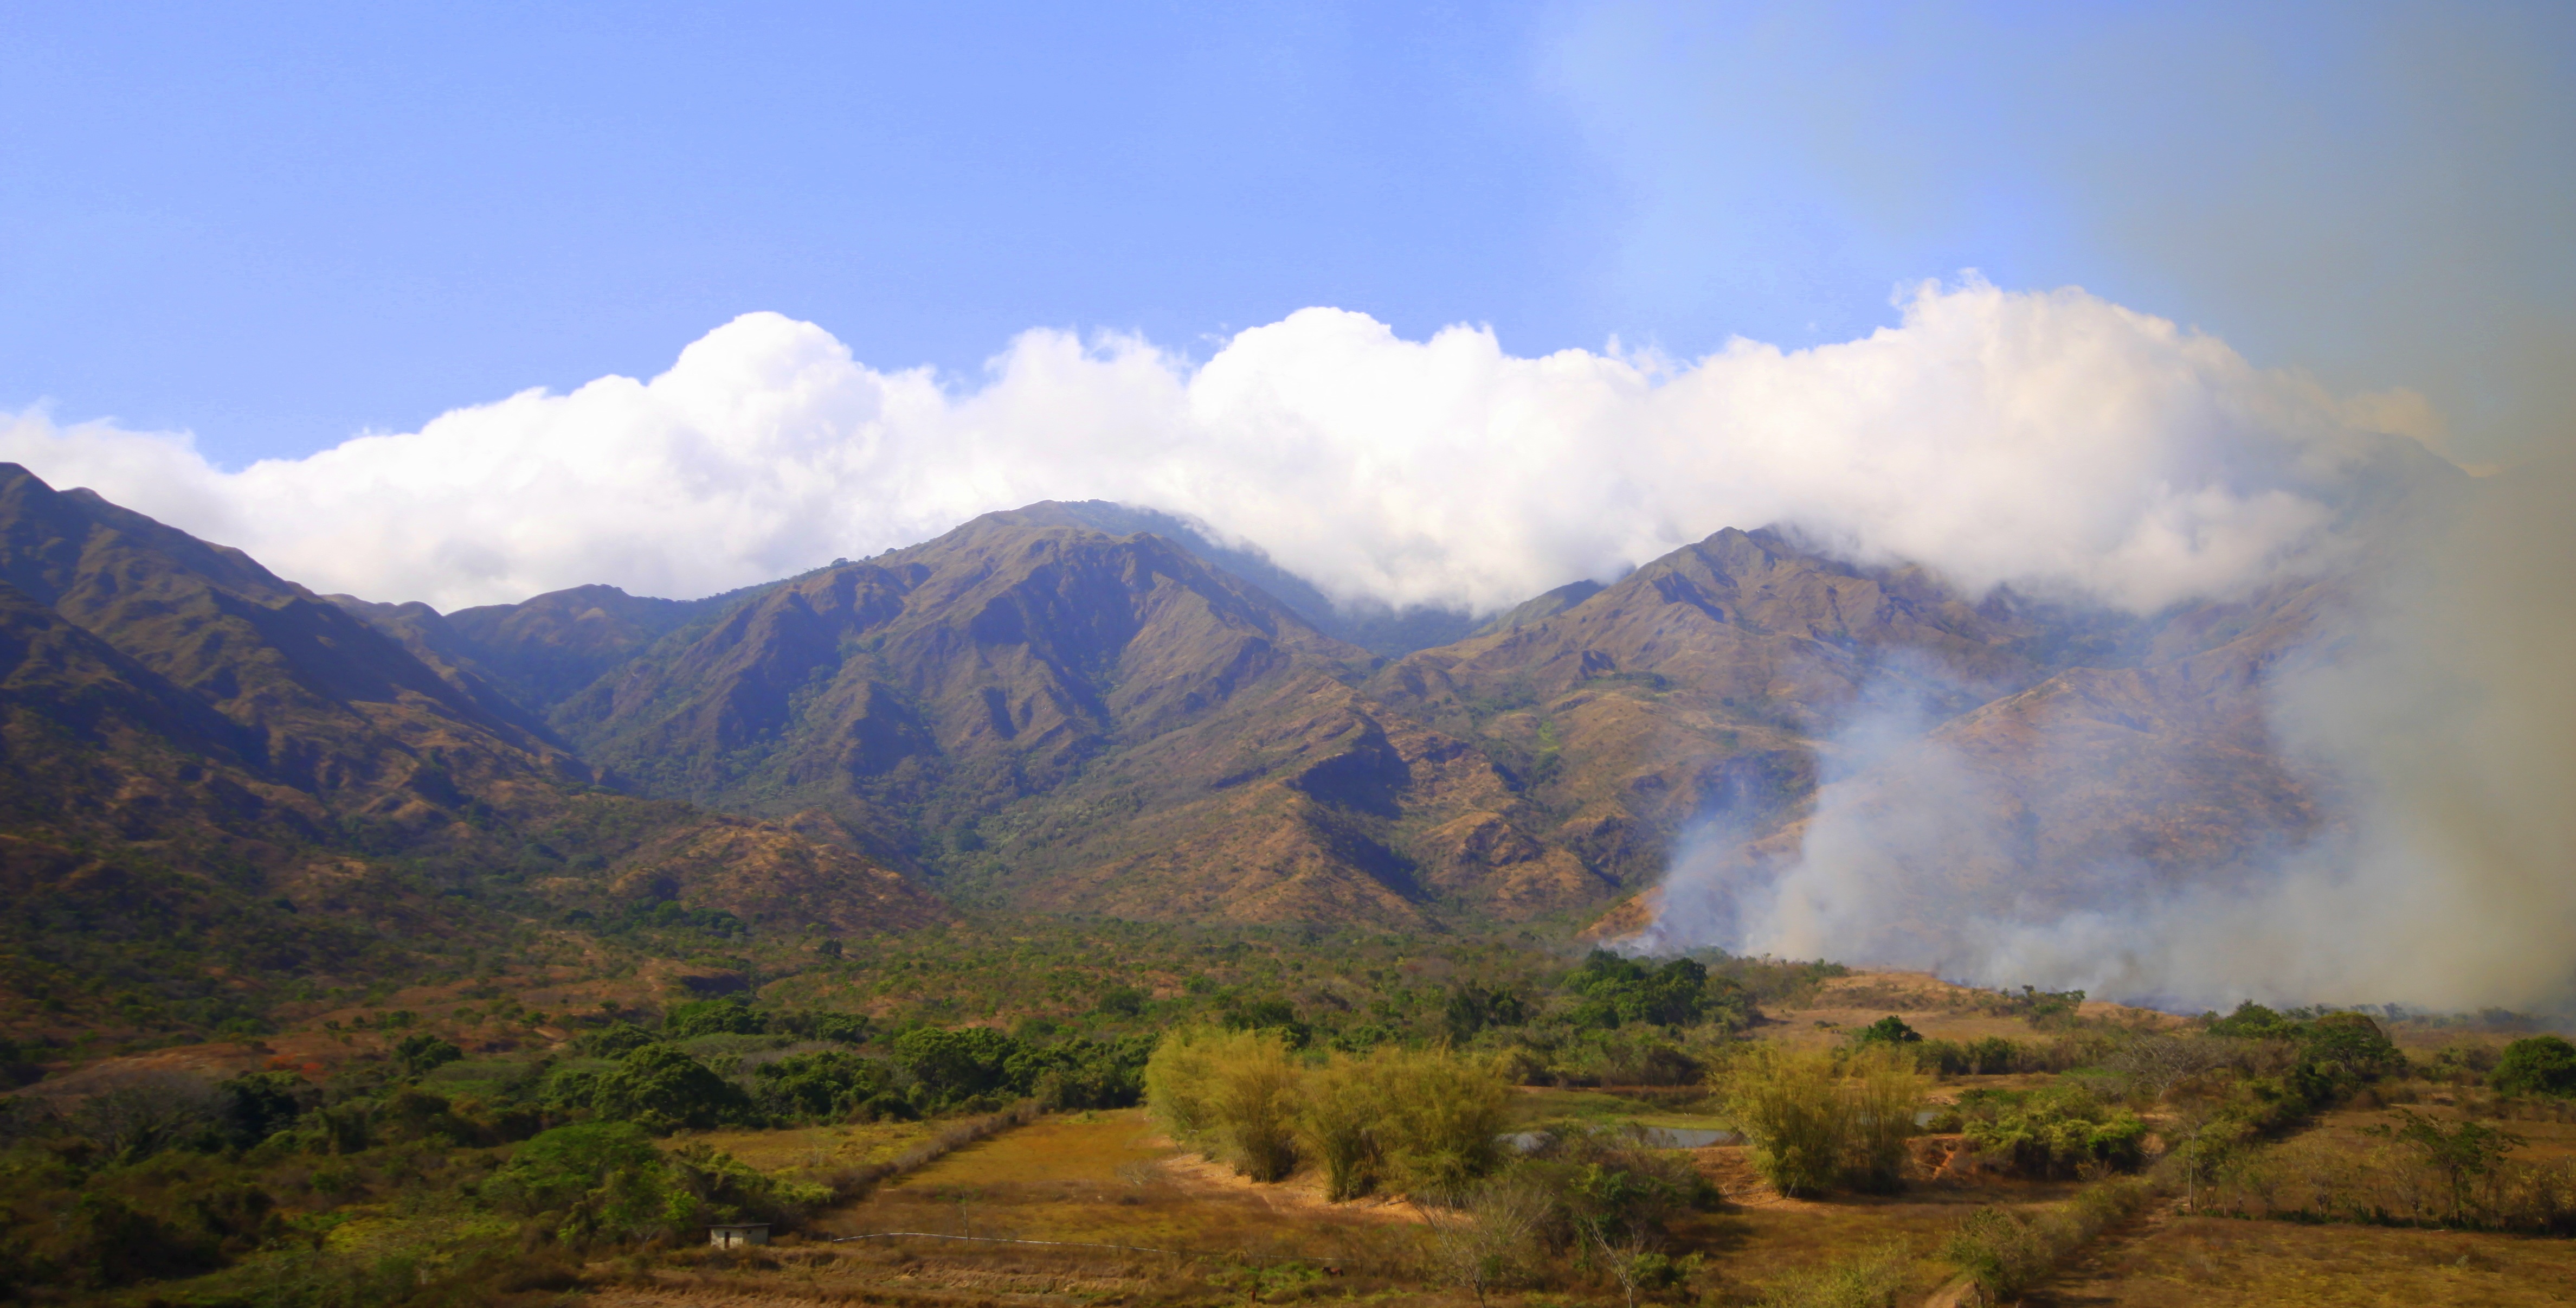
landscape, nature, wilderness, mountain, cloud, hill, valley, mountain range, ridge, plain, hills, clouds, mountains, plateau, venezuela, landform, geographical feature, atmospheric phenomenon, mountainous landforms